Chorzów Batory–Tczew railway

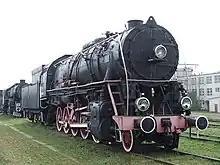
Ty246 locomotive, which hauled heavy freight trains before electrification

Chorzów Batory–Tczew railway is a major part of the interwar Polish Coal Trunk-Line, which connected Upper Silesia with the Port of Gdynia, bypassing the territory of the Free City of Danzig. A change was made to the northern section of the line, north of Nowa Wieś Wielka. The original Polish Coal Trunk-Line ran from this station along Nowa Wieś Wielka–Gdynia Port railway. The purpose of the line led to bypassing Łódź, which was located several dozen kilometers away. The only large city the line passed through was Bydgoszcz, although the route ran through the city's peripheral eastern part.